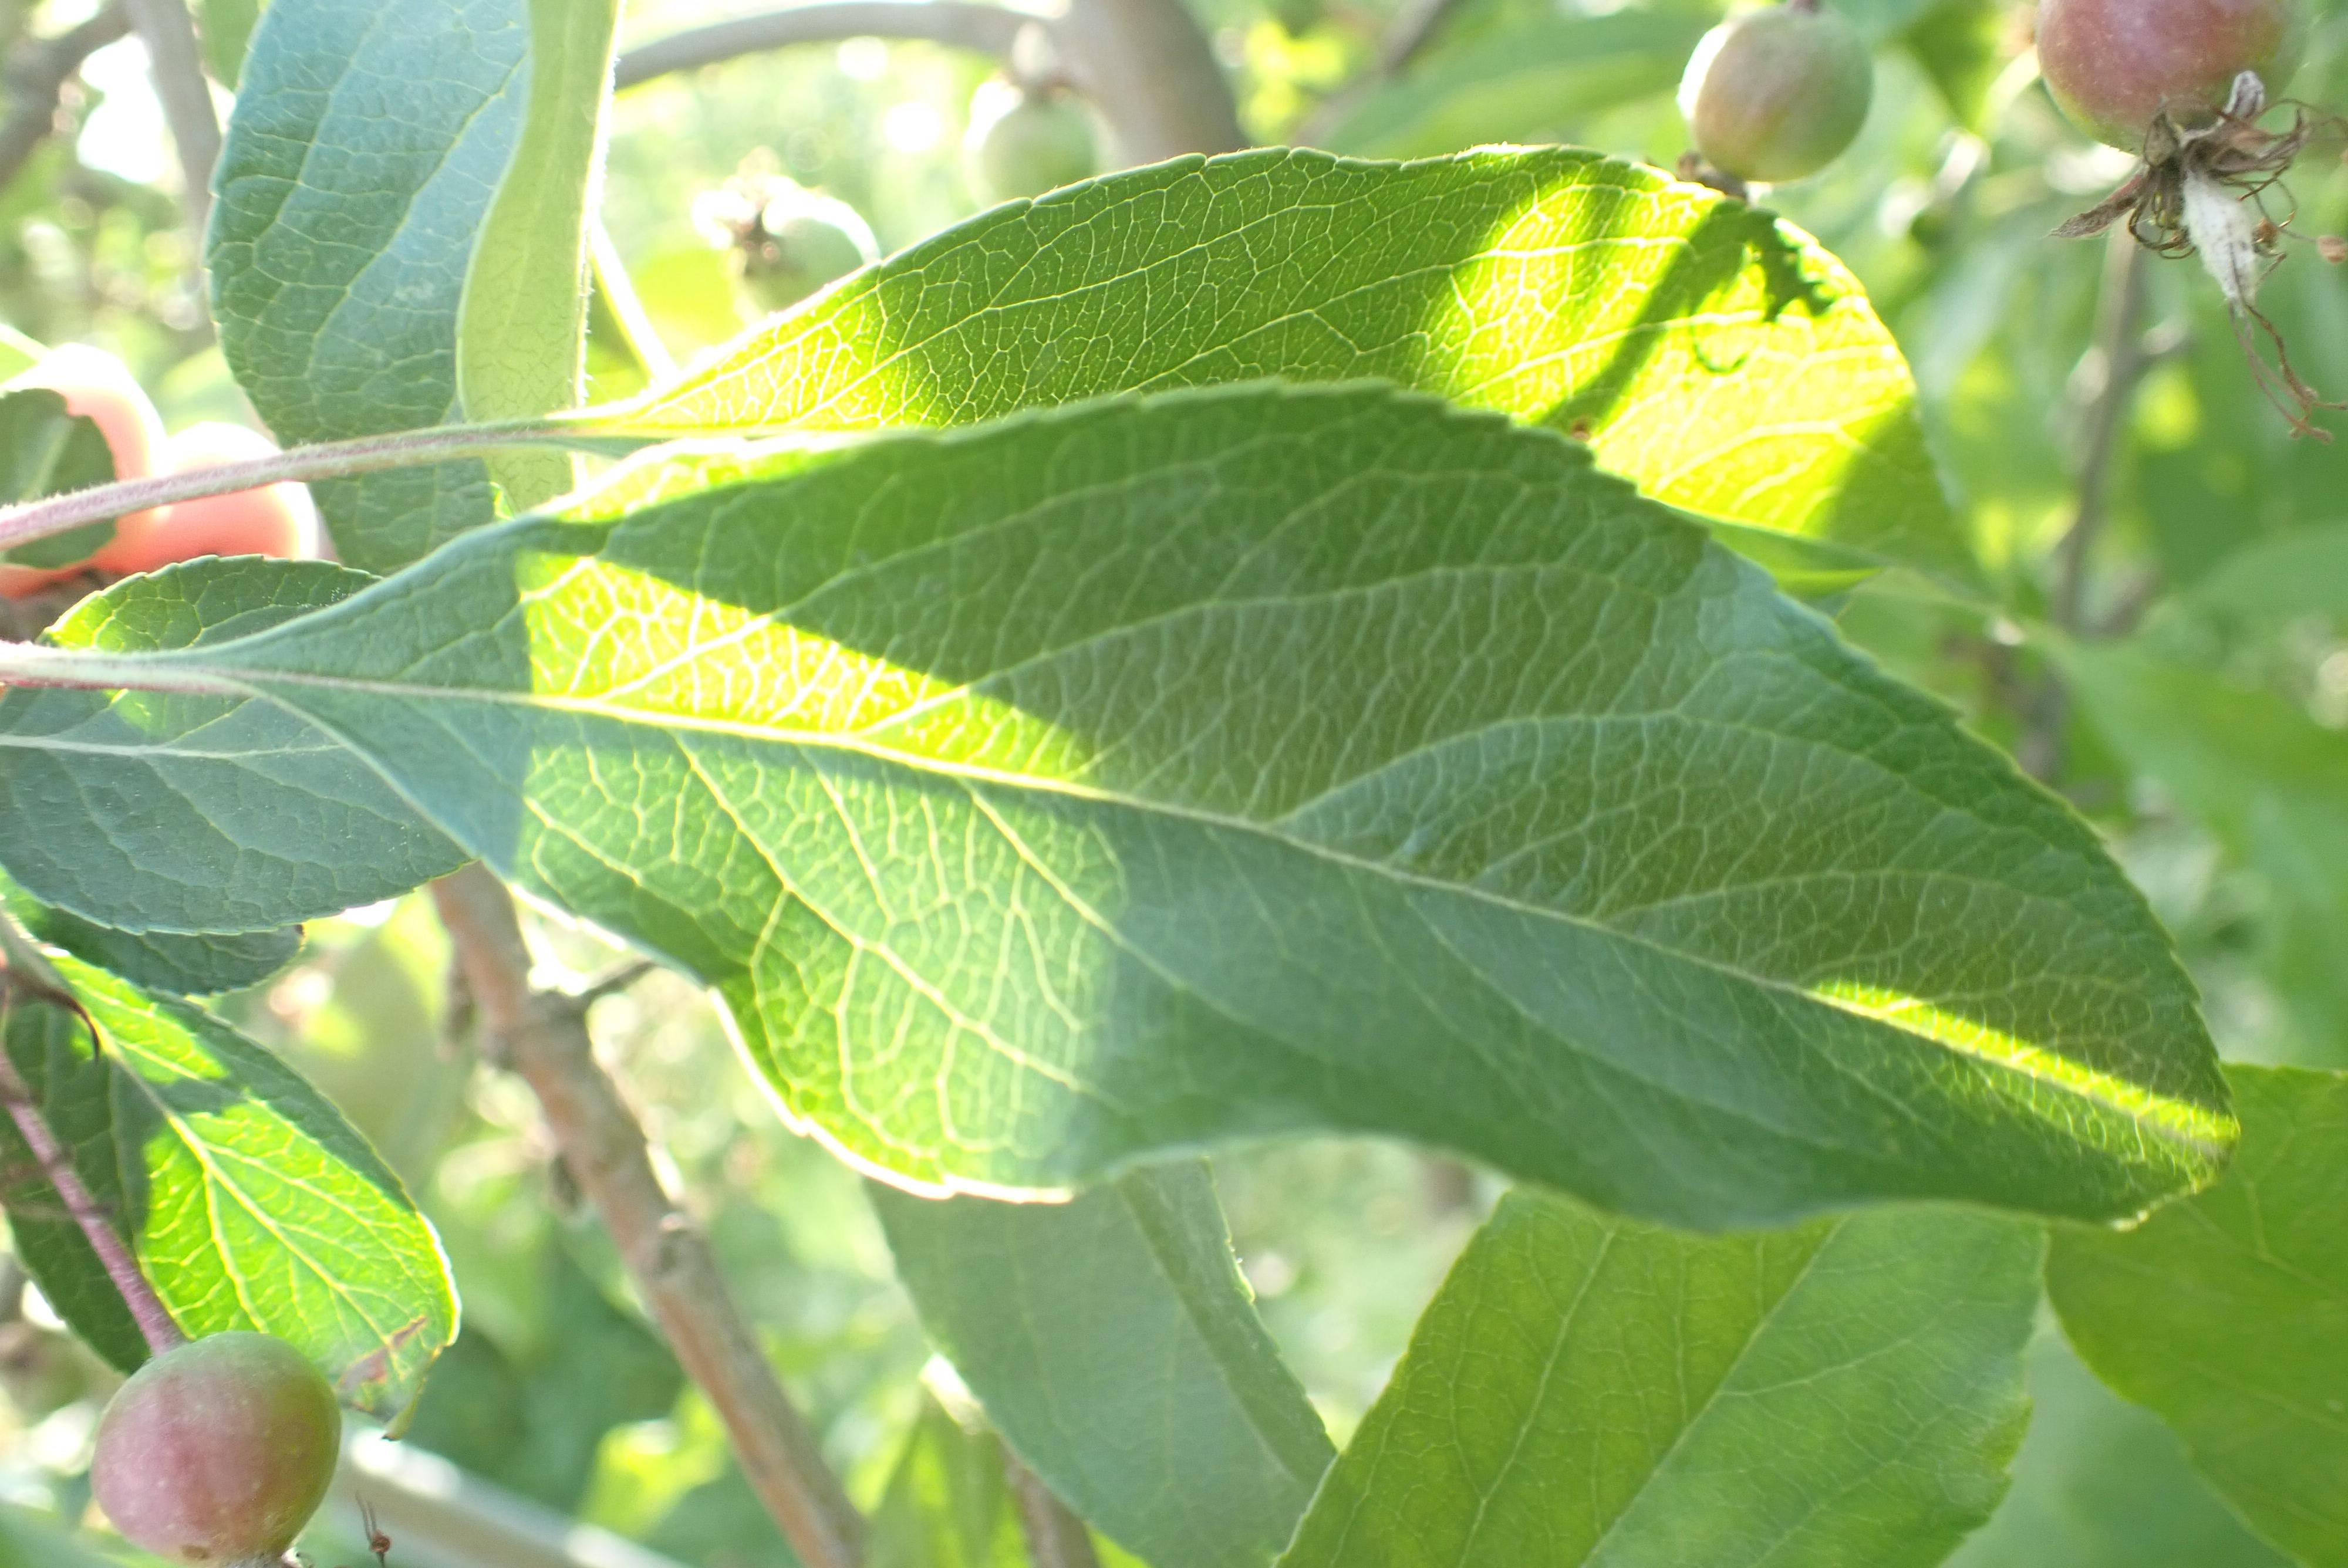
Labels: healthy